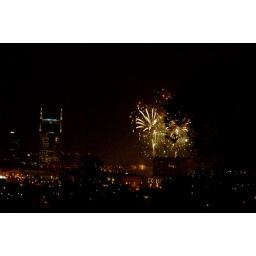
from a hill in the Edgehill neighborhood, the Batman building and part of Nashville's downtown skyline.